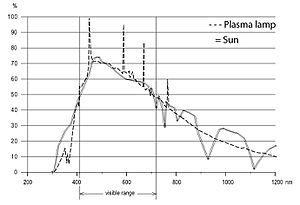
Correspondance entre le spectre du soleil et une lampe plasma.
La lampe plasma fonctionne par excitation radiofréquence de différents éléments du tableau périodique.